Kartabya

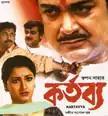
A poster of "Kartabya"

Kartabya ( "") is a 2003 Indian Bengali-language drama film directed by Swapan Saha and produced by Pijush Saha and Subrata Saha Roy. It is a remake of the 2001 Tamil-language film "Samudhiram".